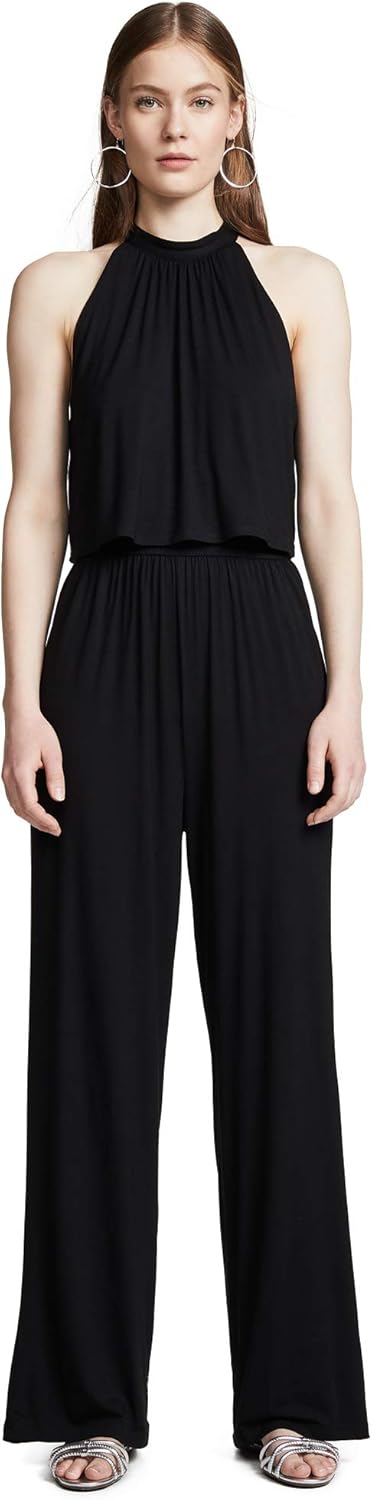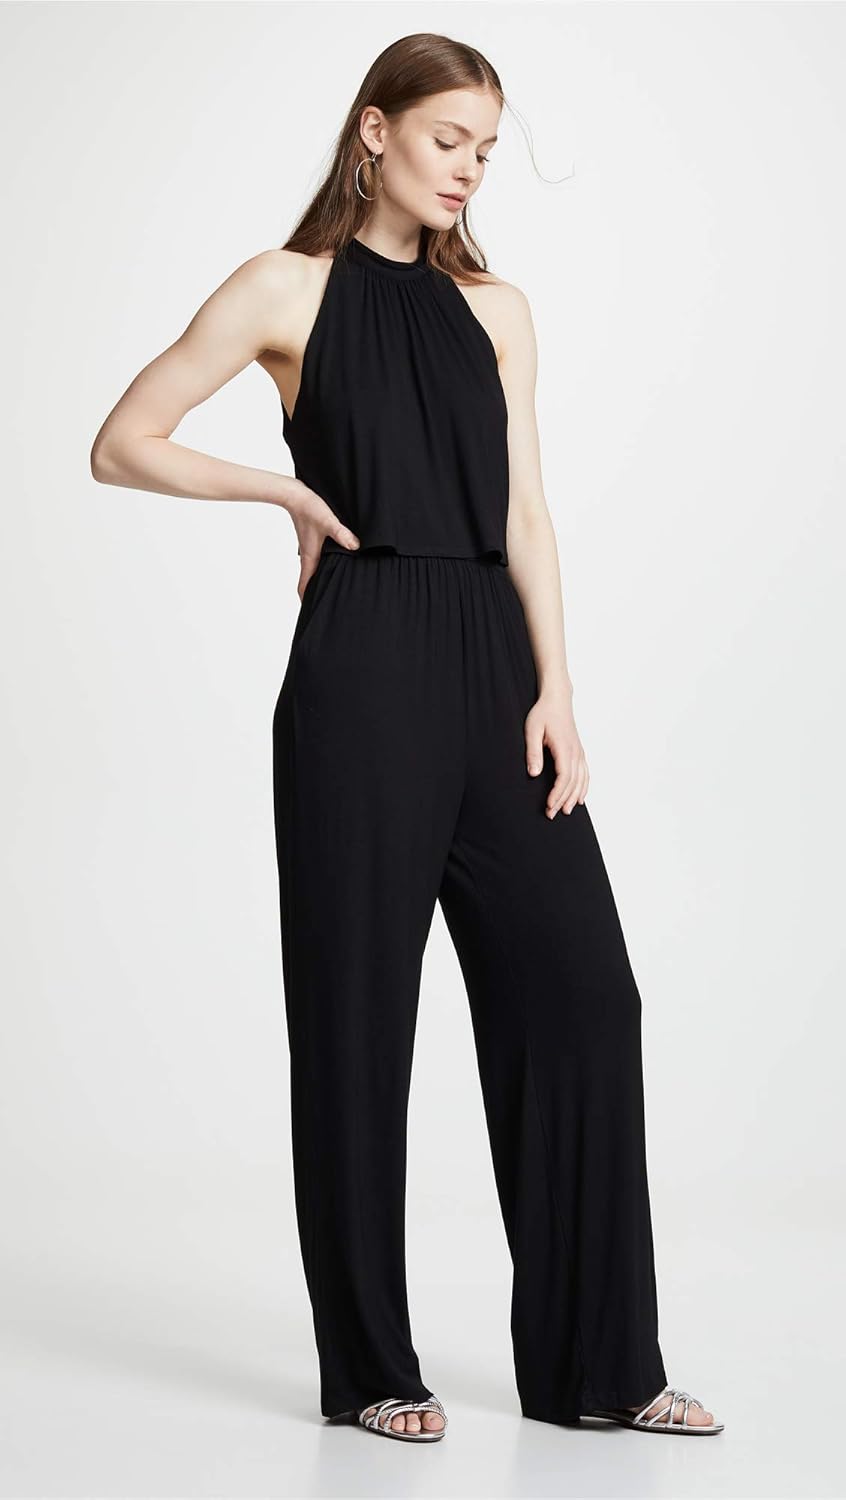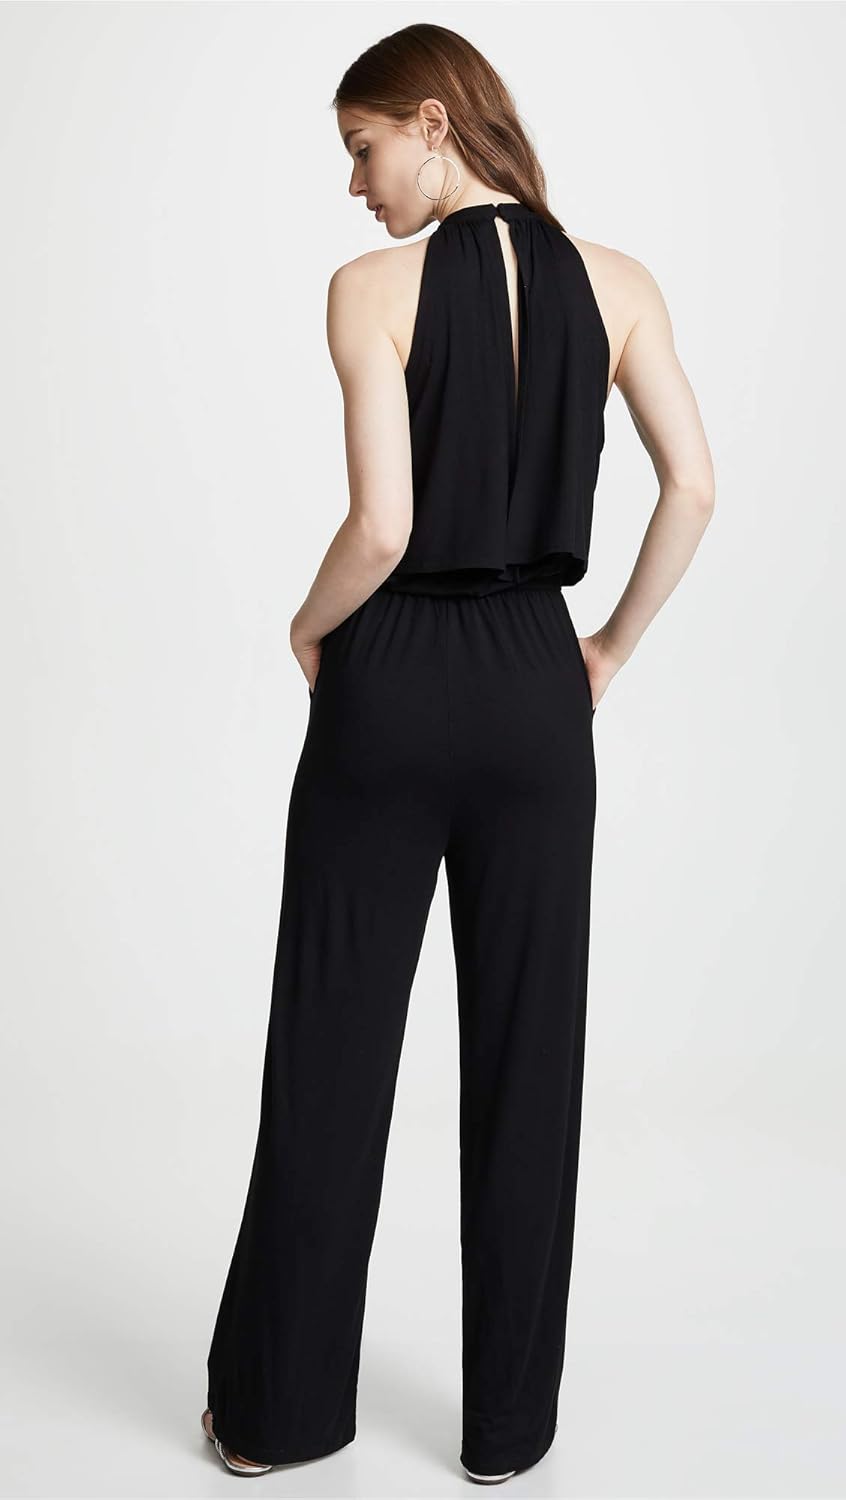
BB Dakota Women's One on One Rayon Spandex Jumpsuit
Category: AMAZON FASHION
The One on one is a comfy casual rayon spandex jumpsuit with a tiered bodice and keyhole back detail.
Features: 100% Cotton | Imported | Pull On closure | Hand Wash Only | 30 inch | Keyhole detail